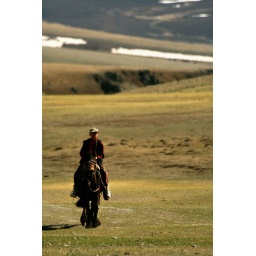
Young boy riding horse in valley, Altai, Mongolia